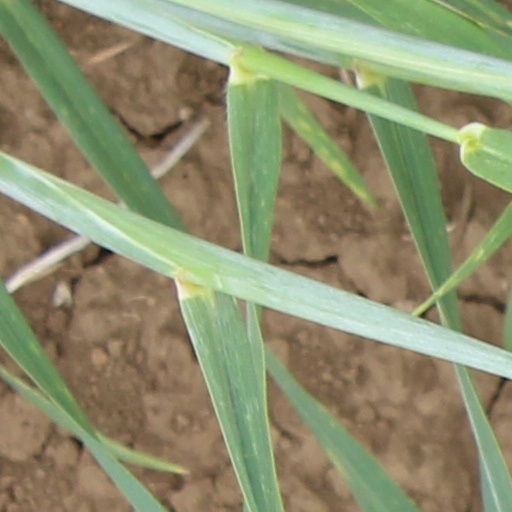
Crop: wheat